History of the Democratic Party (United States)

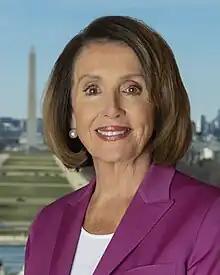
During her second term as House Speaker (2019–2023), Nancy Pelosi was an outspoken critic of President Trump.

In the 1990s, the Clinton administration continued the free market, or neoliberal, reforms which began under the Reagan administration. Historian Gary Gerstle states that Reagan was the ideological architect of the neoliberal order which was formulated in the 1970s and 1980s, but it was Clinton who was its key facilitator, and as such this order achieved dominance following the end of the Cold War. However, economist Sebastian Mallaby argues that the party increasingly adopted pro-business, pro free market principles after 1976: